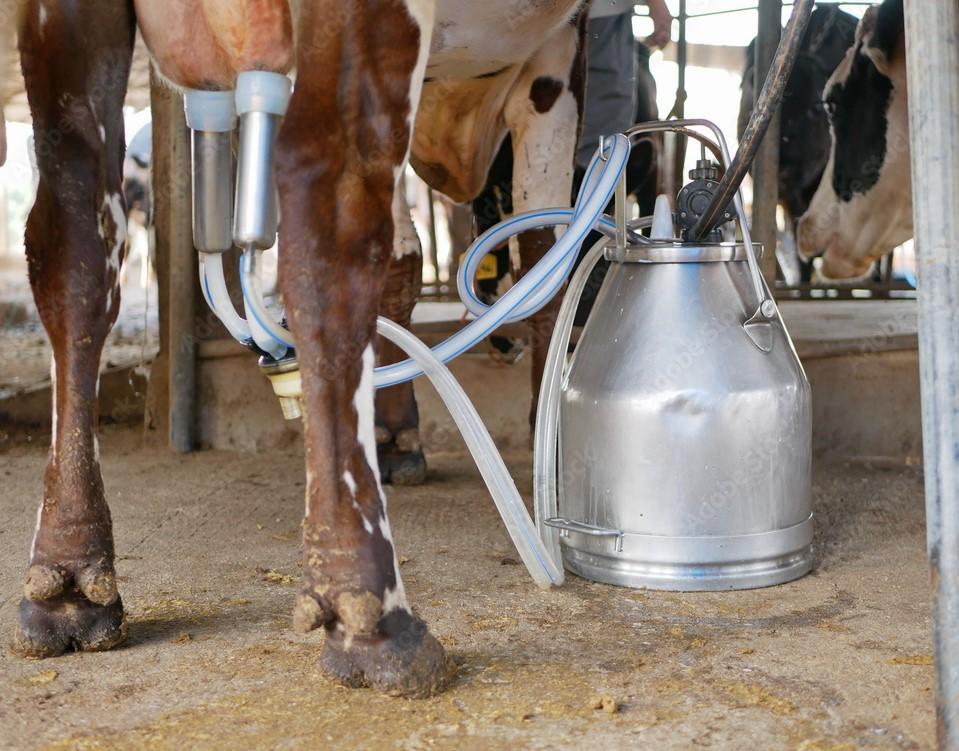
Teknolojia inajidhirisha kabisaa kwenye zizi hilo la ng'ombe.Ng'ombe mmoja, anaonekana akiwa anakamuliwa.Manake mashine zimewekwa kwenye chuchu zake .Kisha kuna paipu ambazo zinaelekea kwenye chombo cha kukusanya maziwa haya.